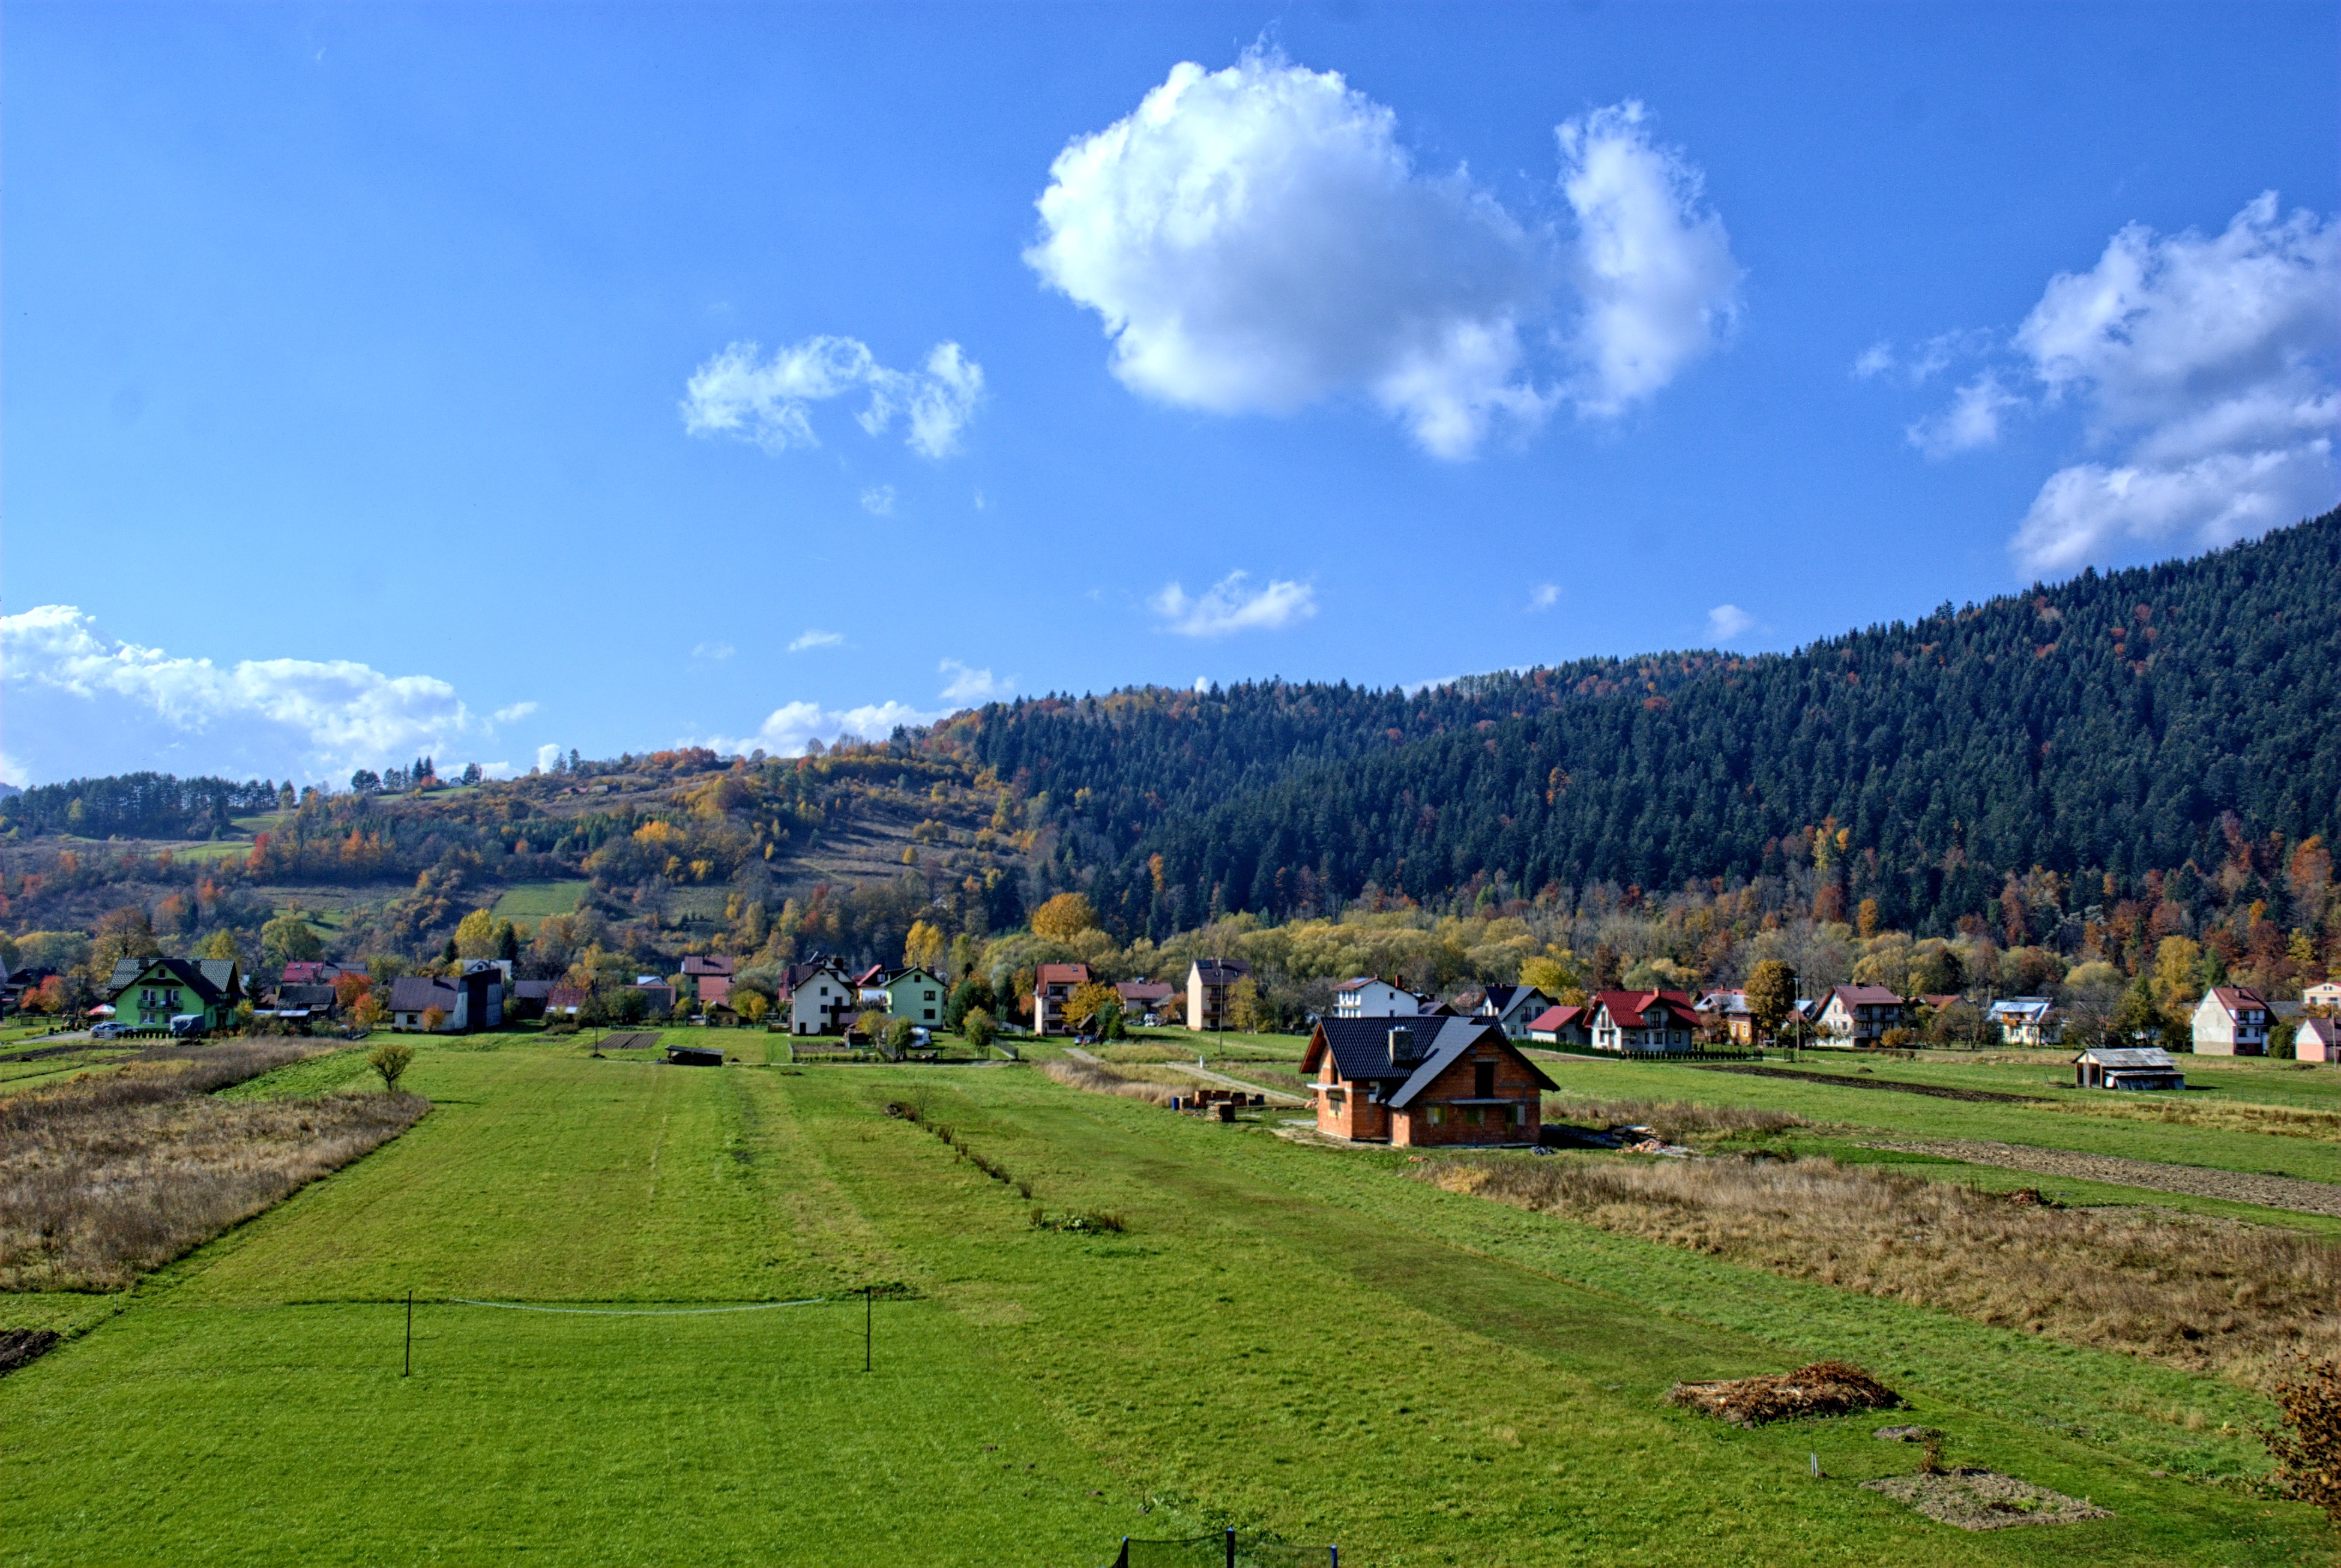
landscape, tree, nature, forest, grass, mountain, sky, trail, field, farm, lawn, meadow, hill, view, valley, mountain range, panorama, travel, village, foliage, green, pasture, autumn, holiday, colorful, agriculture, tourism, plain, blue sky, sunny, colors, mountains, alps, grassland, poland, plateau, the sun, ecosystem, the silence, peace of mind, rural area, pieniny, the horizon, geographical feature, mountainous landforms